Stepan Stoichev

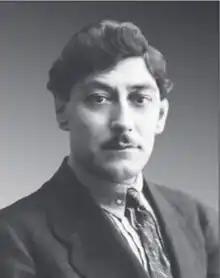
Stepan Stoichev

Stepan Antonovich Stoichev (17 May 1891 – 15 January 1944) was a Soviet philologist, specialist in literary criticism, Head of Nizhniy Novgorod Pedagogical Institute ("now" Kozma Minin Nizhny Novgorod State Pedagogical University), Head of N. I. Lobachevsky State University of Nizhny Novgorod, Head of Perm University, and Head of Voronezh Pedagogical Institute ("now" Voronezh State Pedagogical University).